Darangen

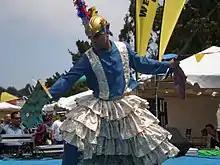
A man performing Sagayan at the 14th Annual Fil-Am Friendship Celebration at Daly City, California

The Bantugan cycle of the "Darangen" has been adapted into the ballet performance "Darangen ni Bantugan" by the Philippine Ballet Theatre.